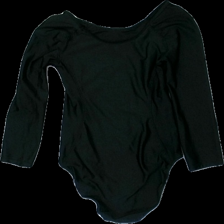
View: back
Type: Top
Category: Children
Brand: Missing
Colors: Black
Material: 100% polyester
Cut: Regular
Season: All
Trend: Sports
Damage location: bottom center
Damage 2 location: middle center
Price range: 50-100
Recommended usage: Reuse
Description: svart långärmad body/gymnastikdräkt för träning